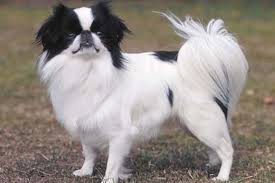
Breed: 249-n000106-Japanese_spaniel